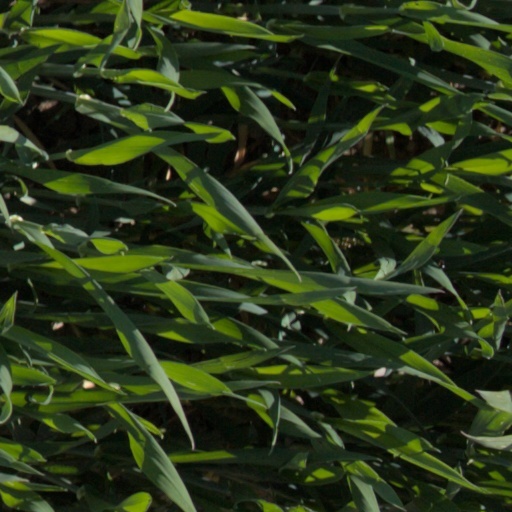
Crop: wheat